County of East Frisia

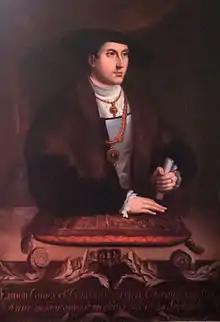
Enno II, Count of East Frisia (1528–1540)

In 1491, the rule of East Frisia was taken over by Ulrich's second son: Edzard I. Edzard had also undertaken a pilgrimage to Jerusalem; he returned home shortly after his older brother. The Cirksena rule was far from consolidated when Edzard came to power. In 1464, his father had received the proclamation in which East Frisia was described as extending from the 'Westerems eastwards to the Weser'. However, the eastern part of this area fell outside the sphere of influence of the counts of East Frisia. Edzard, like his father, saw the belonging of the eastern areas to the county of East Frisia as a legal fact that had to be translated into political reality. Edzard therefore began campaigns in the east to make these areas an integral part of his county.